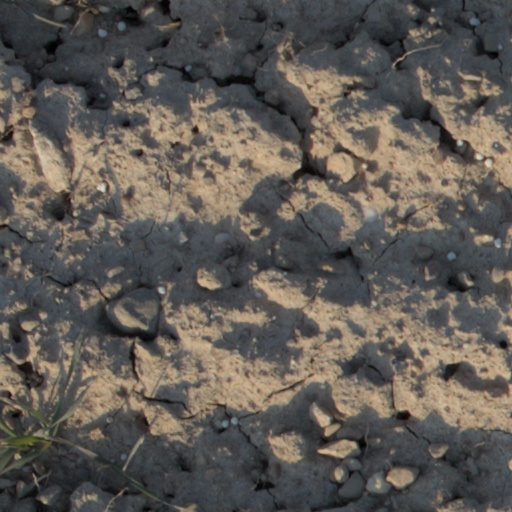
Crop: wheat